"F" Is for Fugitive

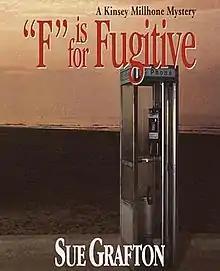
First edition cover

"F" Is for Fugitive is the sixth novel in Sue Grafton's "Alphabet" series of mystery novels and features Kinsey Millhone, a private eye based in Santa Teresa, California.